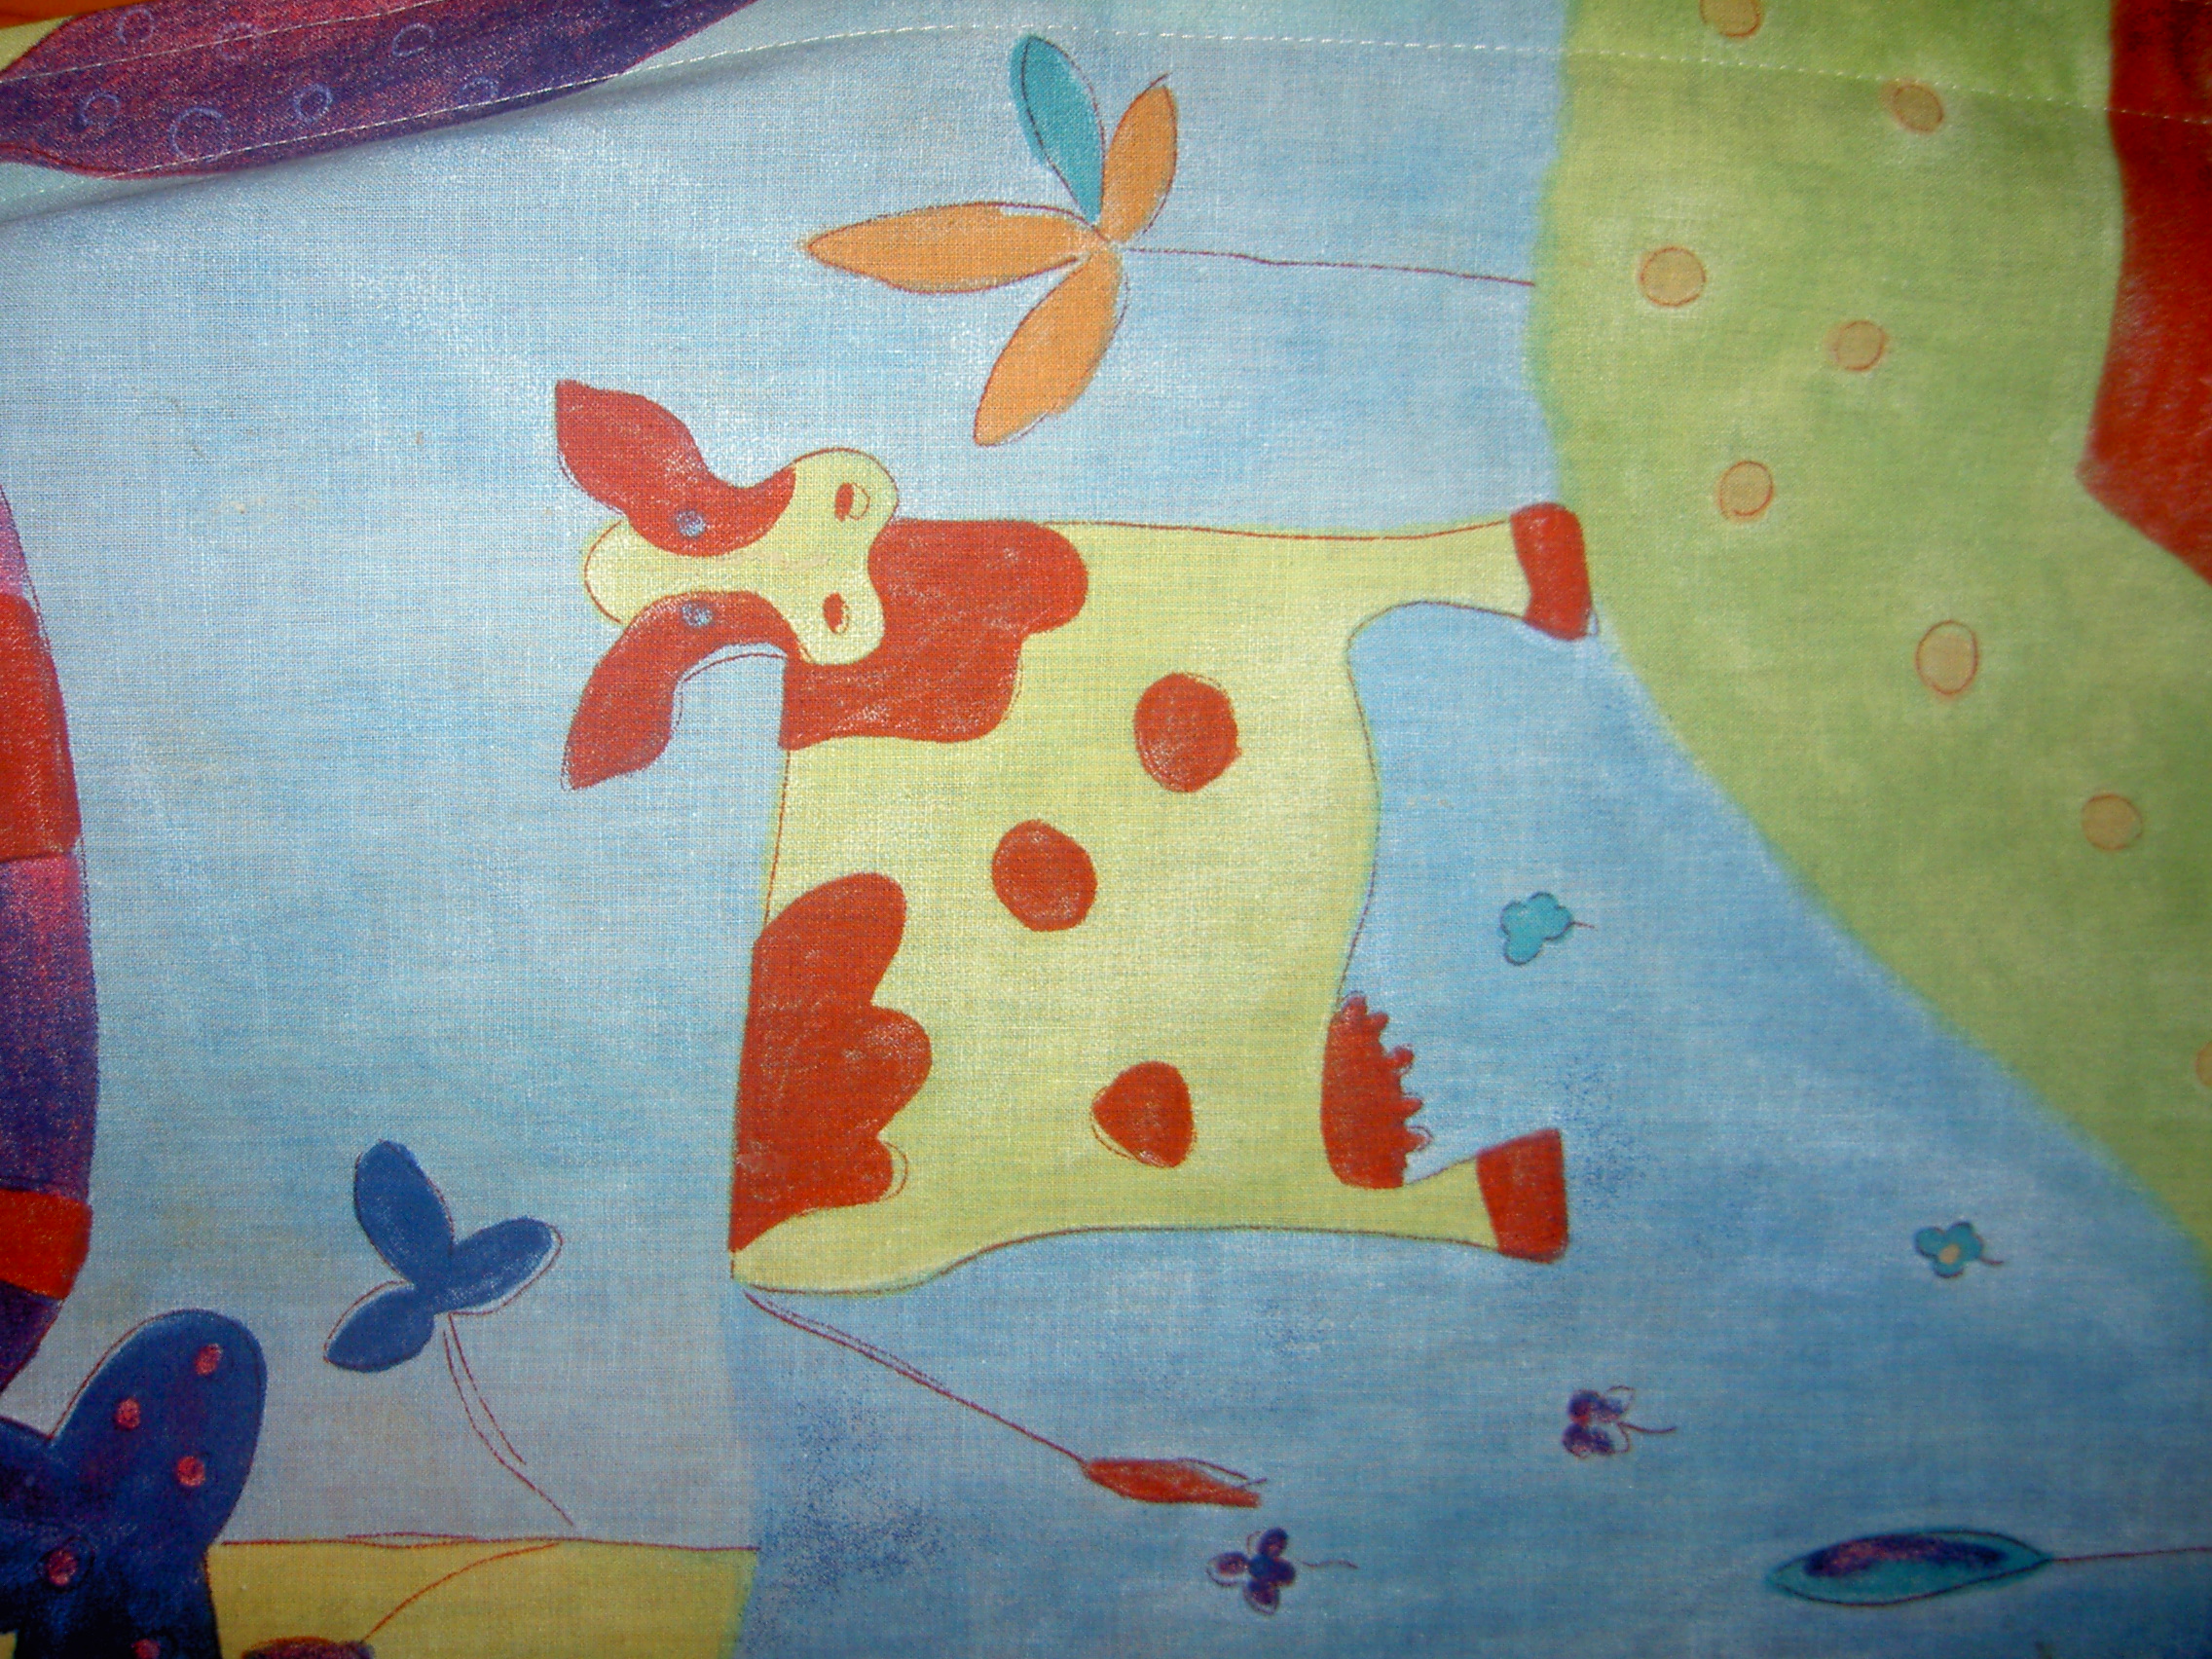
cow, cartoon, blue, turquoise, textile, art, cushion, child art, organism, visual arts, pattern, pillow, watercolor paint, world, illustration, painting, patchwork, linens, paint